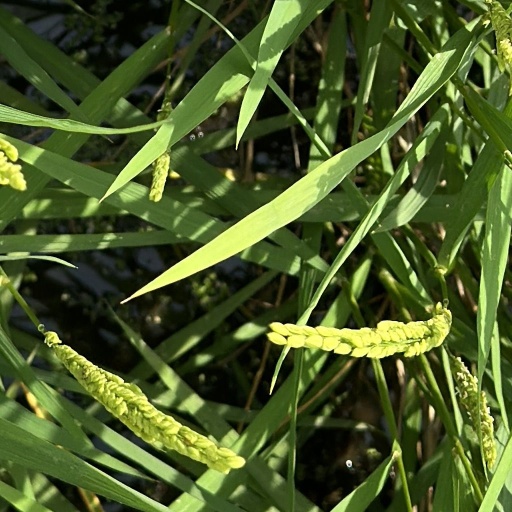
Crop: rice